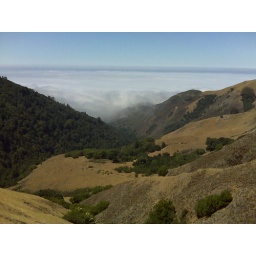
Up in the mountain cloud